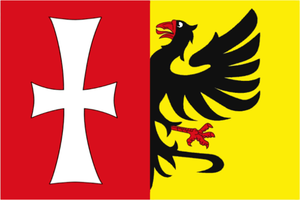
Manětín est une ville du district de Plzeň-Nord, dans la région de Plzeň, en République tchèque. Sa population s'élevait à 1 142 habitants en 2019.